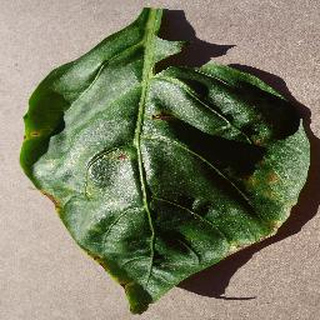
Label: bell_pepper_bacterial_spot